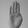
ASL letter: B